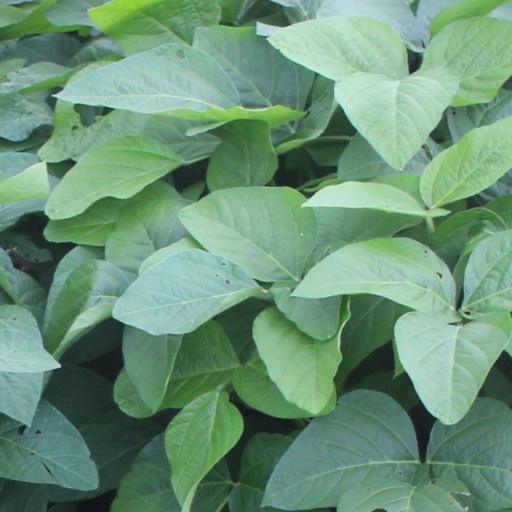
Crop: soybean